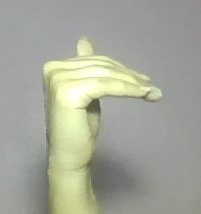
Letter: khaa